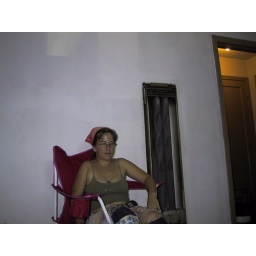
in my spiffy red camping chair :)